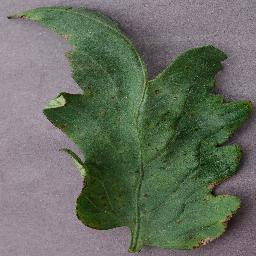
Label: Tomato___Bacterial_spot